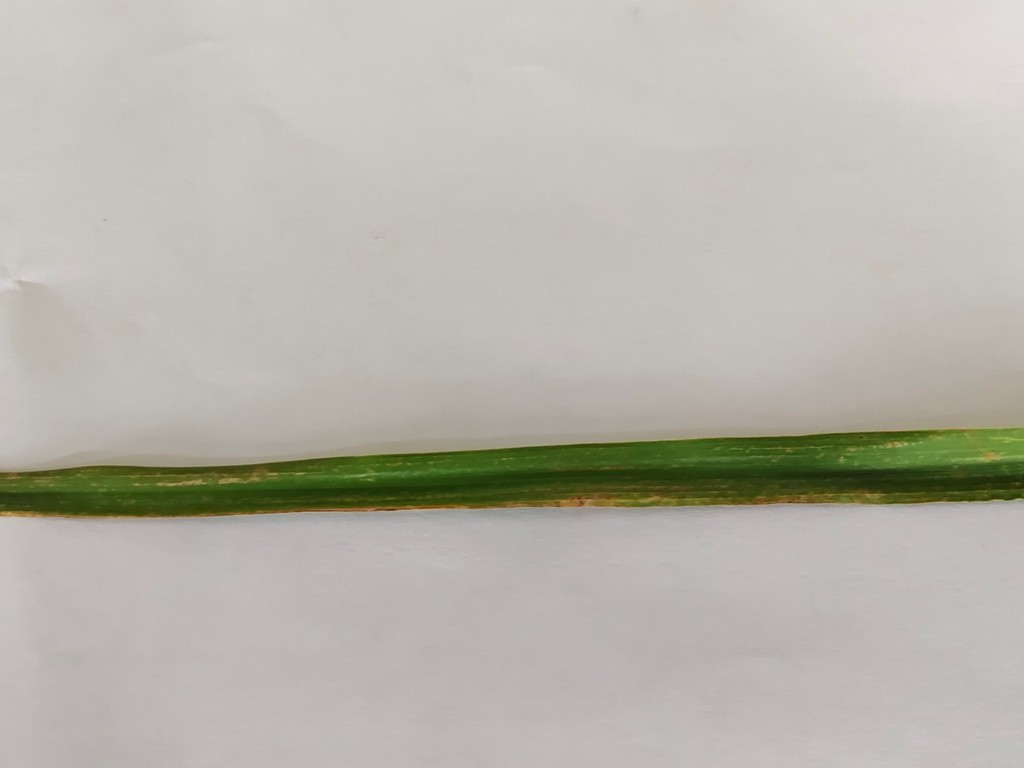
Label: Unhealthy